Westlife

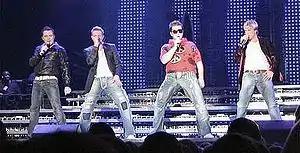
Westlife on their 2006 concert tour

In late 2006, Westlife signed a new five-album deal with Sony BMG Music Entertainment. Their seventh album, "The Love Album" was a concept album that consisted of popular love song covers. The album debuted at No. 1 in both the UK and Ireland. It was the top-selling album of 2006 in Ireland. The only single from "The Love Album", "The Rose", became their 14th UK No. 1 single. Westlife kicked off their eighth world tour, "The Love Tour", in Perth, Australia. The group then went on to other Australian cities before moving on to South Africa, the UK, and Ireland. The tour grossed £1,031,033.